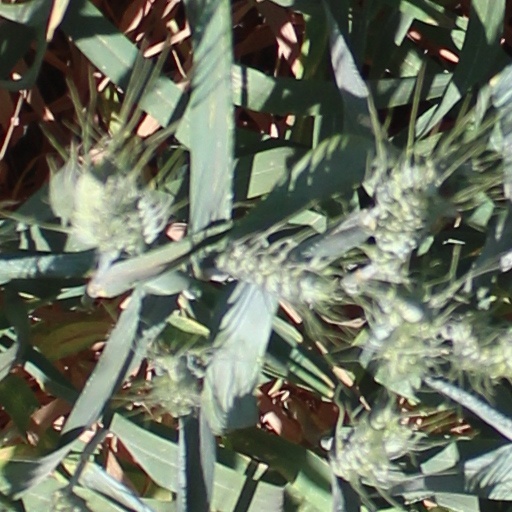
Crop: wheat